Los Guerreros Laguneros

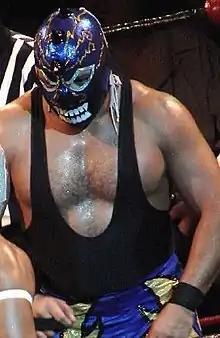
Mephisto, an associate of "Los Guerreros" after originally being their arch enemy.

On July 1, 2018, "Los Guerreros Laguneros" ended Sky Team's 1,223-day reign with the CMLL World Trios Championship as they defeated them in the main event of CMLL's Domingos Arena México show. Subsequently, "Los Guerreros" were positioned as "Defenders of CMLL" as they began a storyline feud with The Cl4n (Ciber the Main Man, The Chrizh and Sharlie Rockstar), three wrestlers who had made a name for themselves in CMLL's main rival Lucha Libre AAA Worldwide. On September 14, The Cl4n won the World Trios Championship, but "Los Guerreros" won the championship back two weeks later on September 28. On November 23, "Los Guerreros" introduced Templario as their newest member, pronouncing him an adopted Lagunero even though he was not from the Lagoon area. On March 26, 2021, they lost the World Trios Championship to "Nueva Generación Dinamita", resulting in Euforia turning on Último Guerrero and leaving the stable.